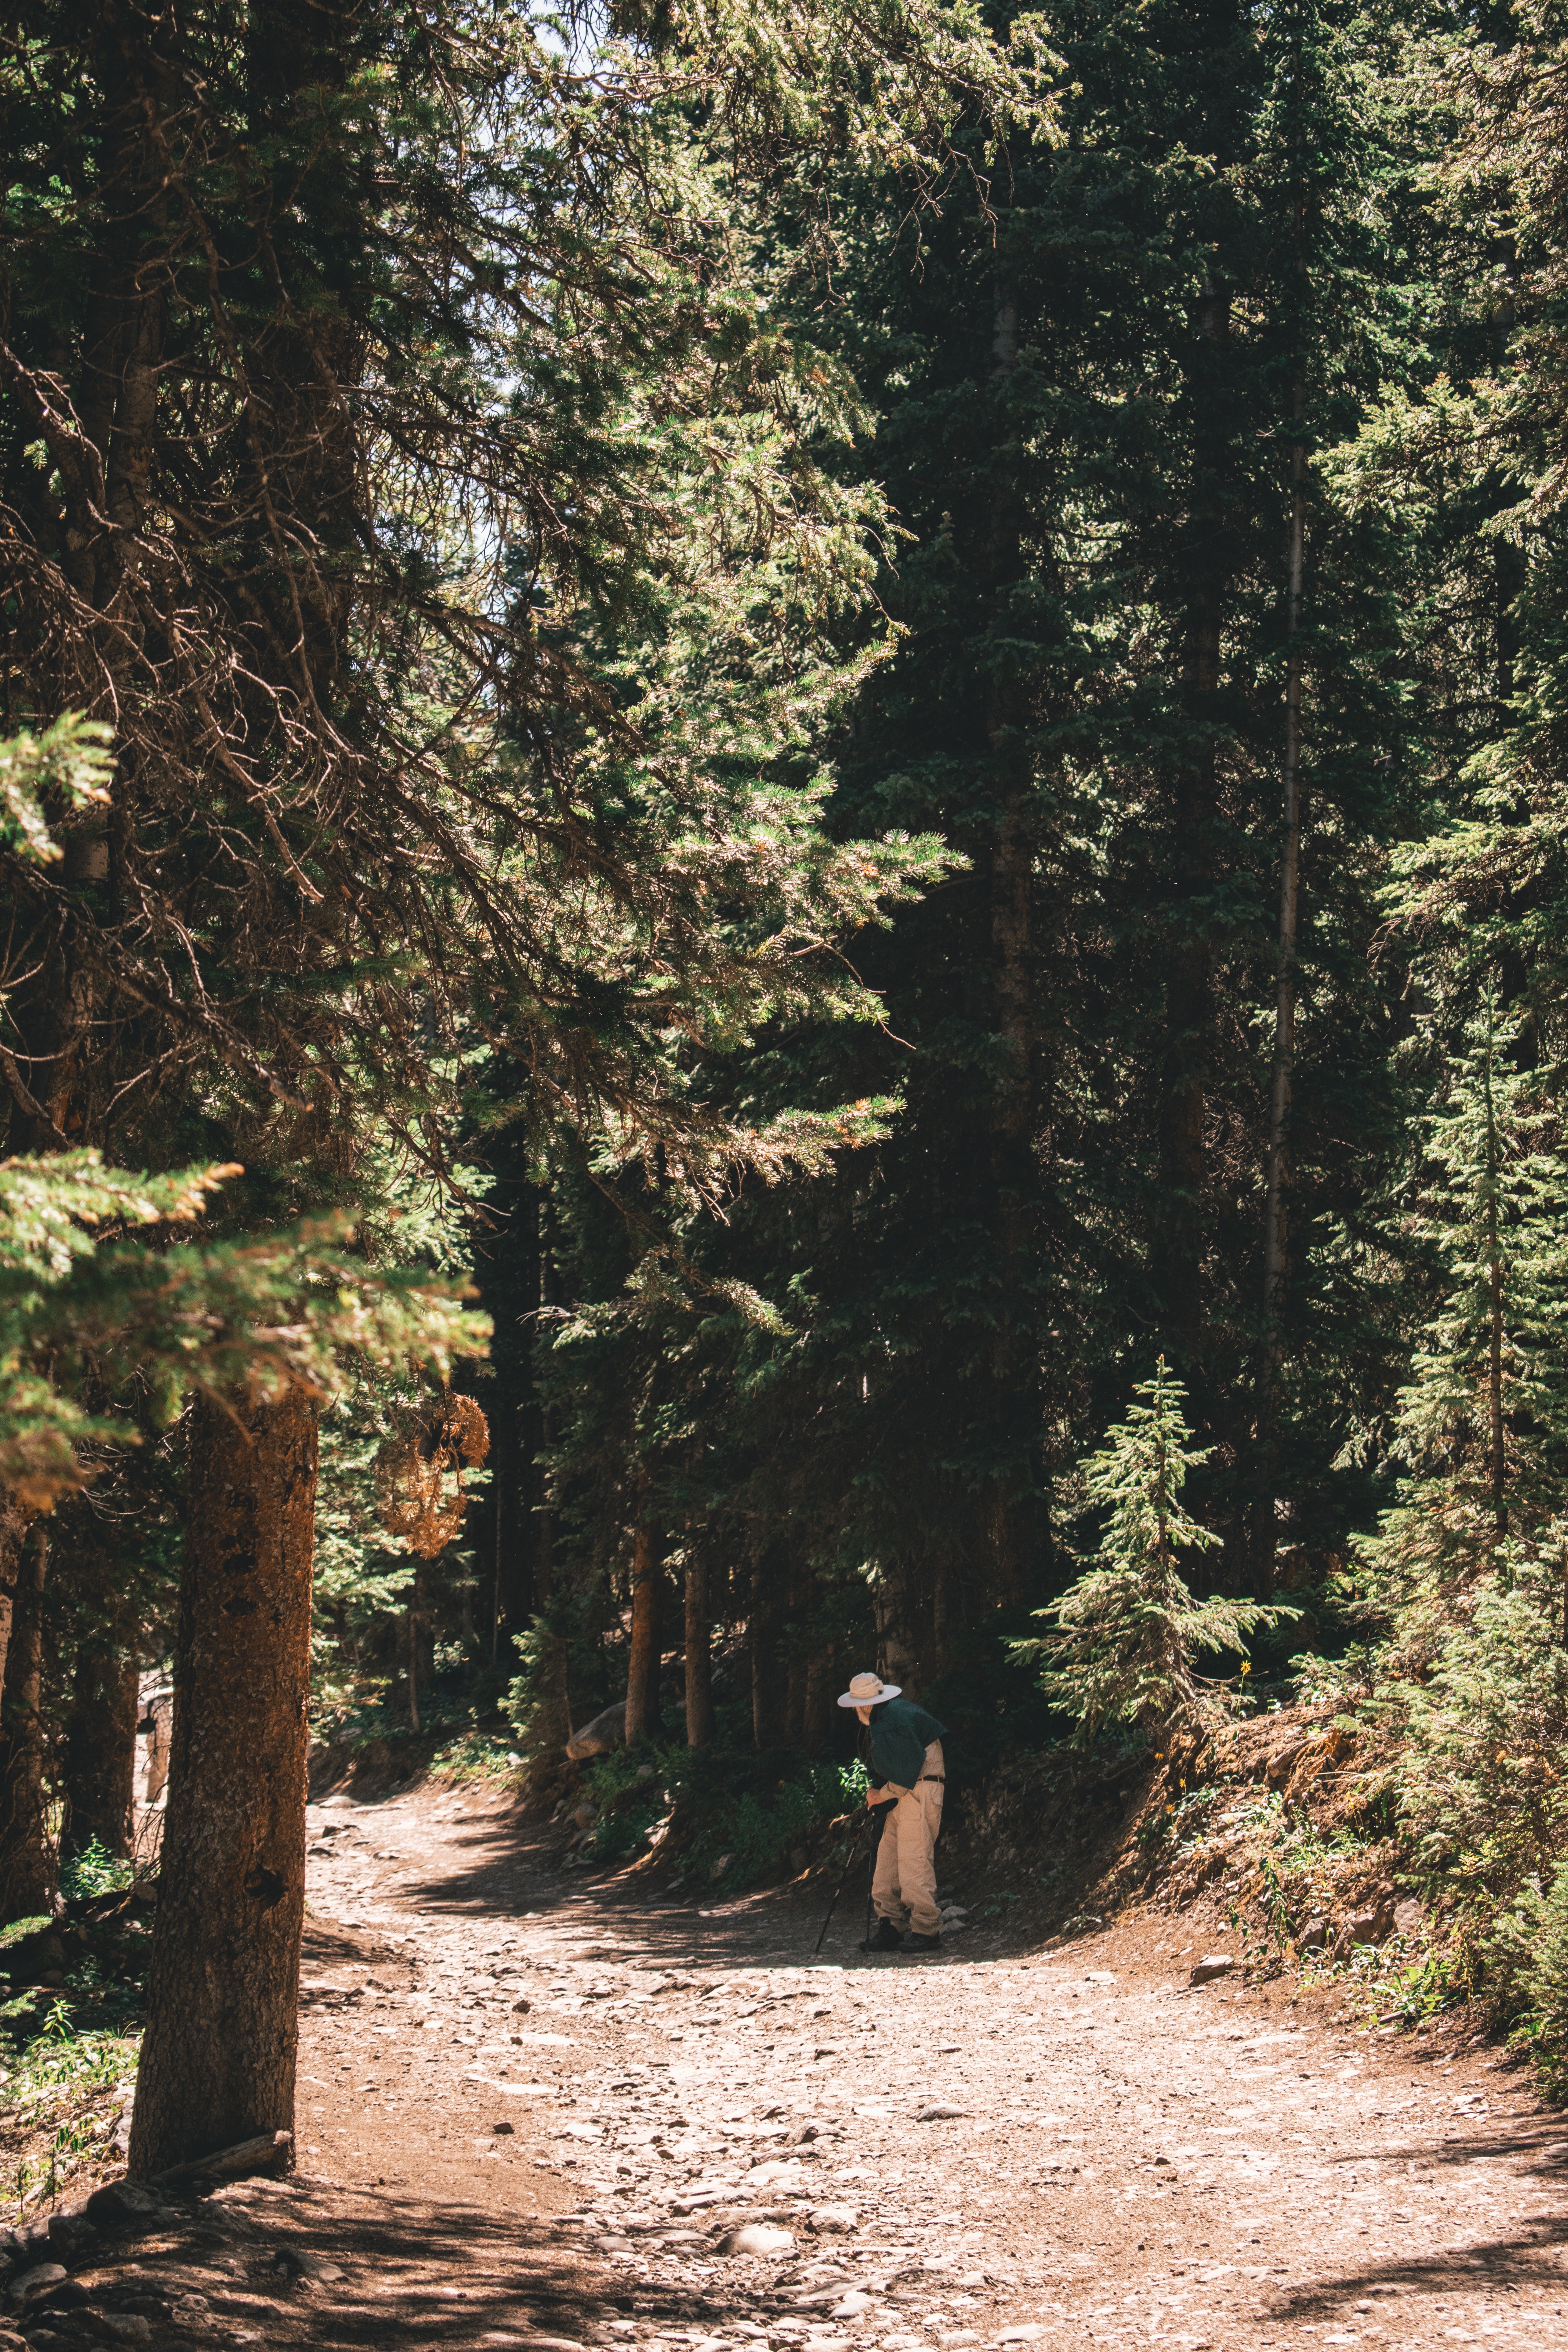
tree, forest, natural environment, woodland, wilderness, biome, woody plant, leaf, trail, old growth forest, Northern hardwood forest, Bigtree, temperate broadleaf and mixed forest, spruce fir forest, plant, sunlight, temperate coniferous forest, grove, tropical and subtropical coniferous forests, state park, branch, wood, path, national park, valdivian temperate rain forest, redwood, jungle, vacation, landscape, autumn, road, pine family, adventure, conifer, deciduous, Tints and shades, fir, trunk